Greenwood, Seattle

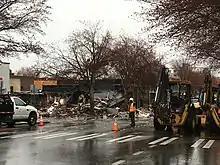
Aftermath of the 2016 explosion, looking to the northwest on Greenwood Avenue North, at the corner of N 84th Street.

Originally named Woodland, the neighborhood became Greenwood in 1907. Greenwood Avenue carried city streetcar and Seattle-Everett interurban passenger railroad traffic during the first half of the twentieth century.